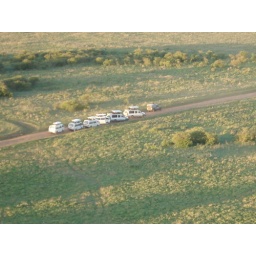
The rest of our party, in the vans below, search for a lion spotted in the bushes.